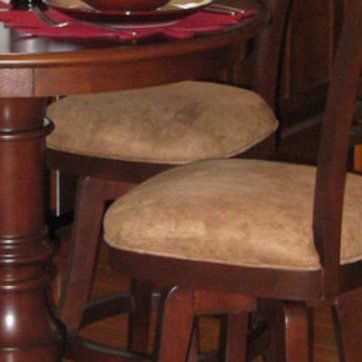
Material: fabric